Kenseikai

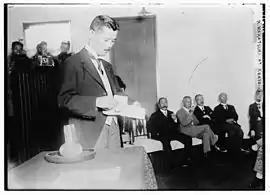
Wakatsuki Reijirō at a Kenseikai meeting

The was a short-lived political party in the pre-war Empire of Japan.